Northrop AQM-38

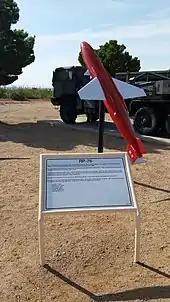
White Sands Missile Range Museum RP-76 display

Following flight trials of the XKD4R target drone, developed for the United States Navy, Radioplane redesigned the aircraft into an improved version, designated RP-76, which first flew in 1959. Compared to the XKD4R, the RP-76 had redesigned wing fairings, with the vertical control fin being moved to the underside of the missile, as opposed to being on top.